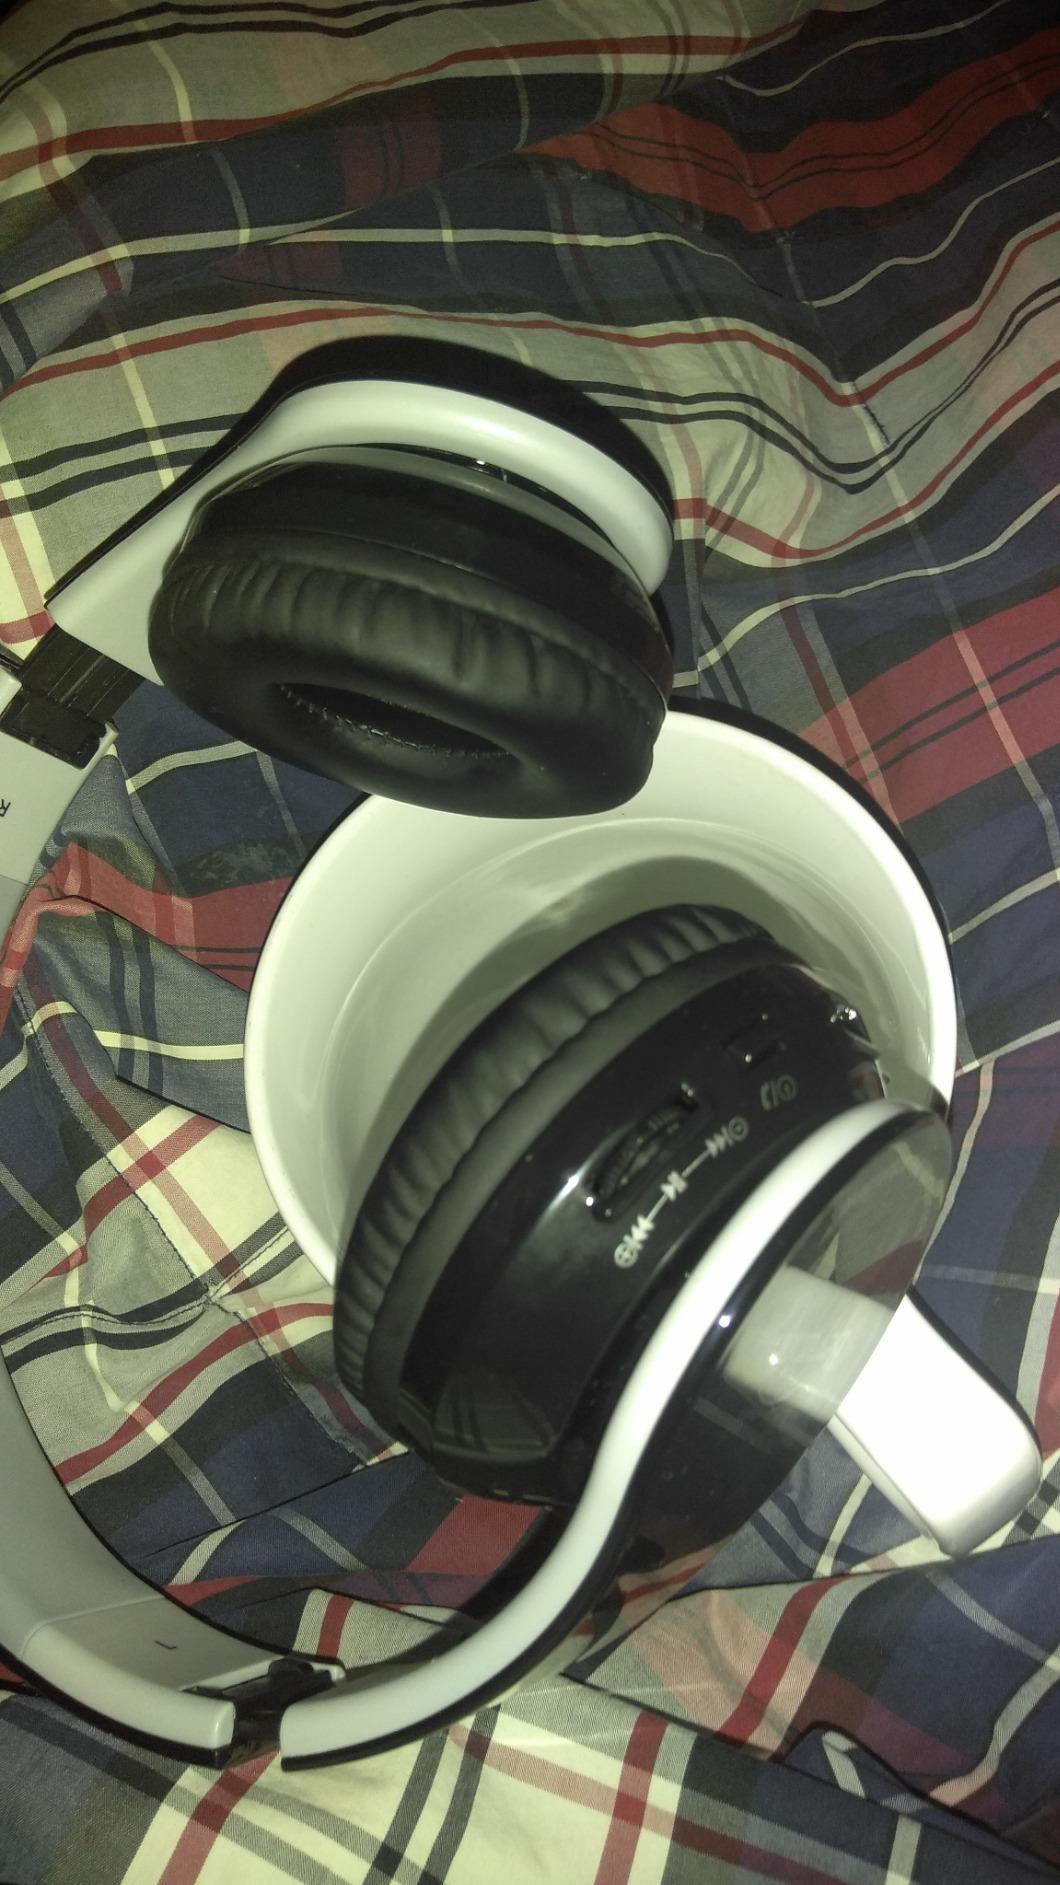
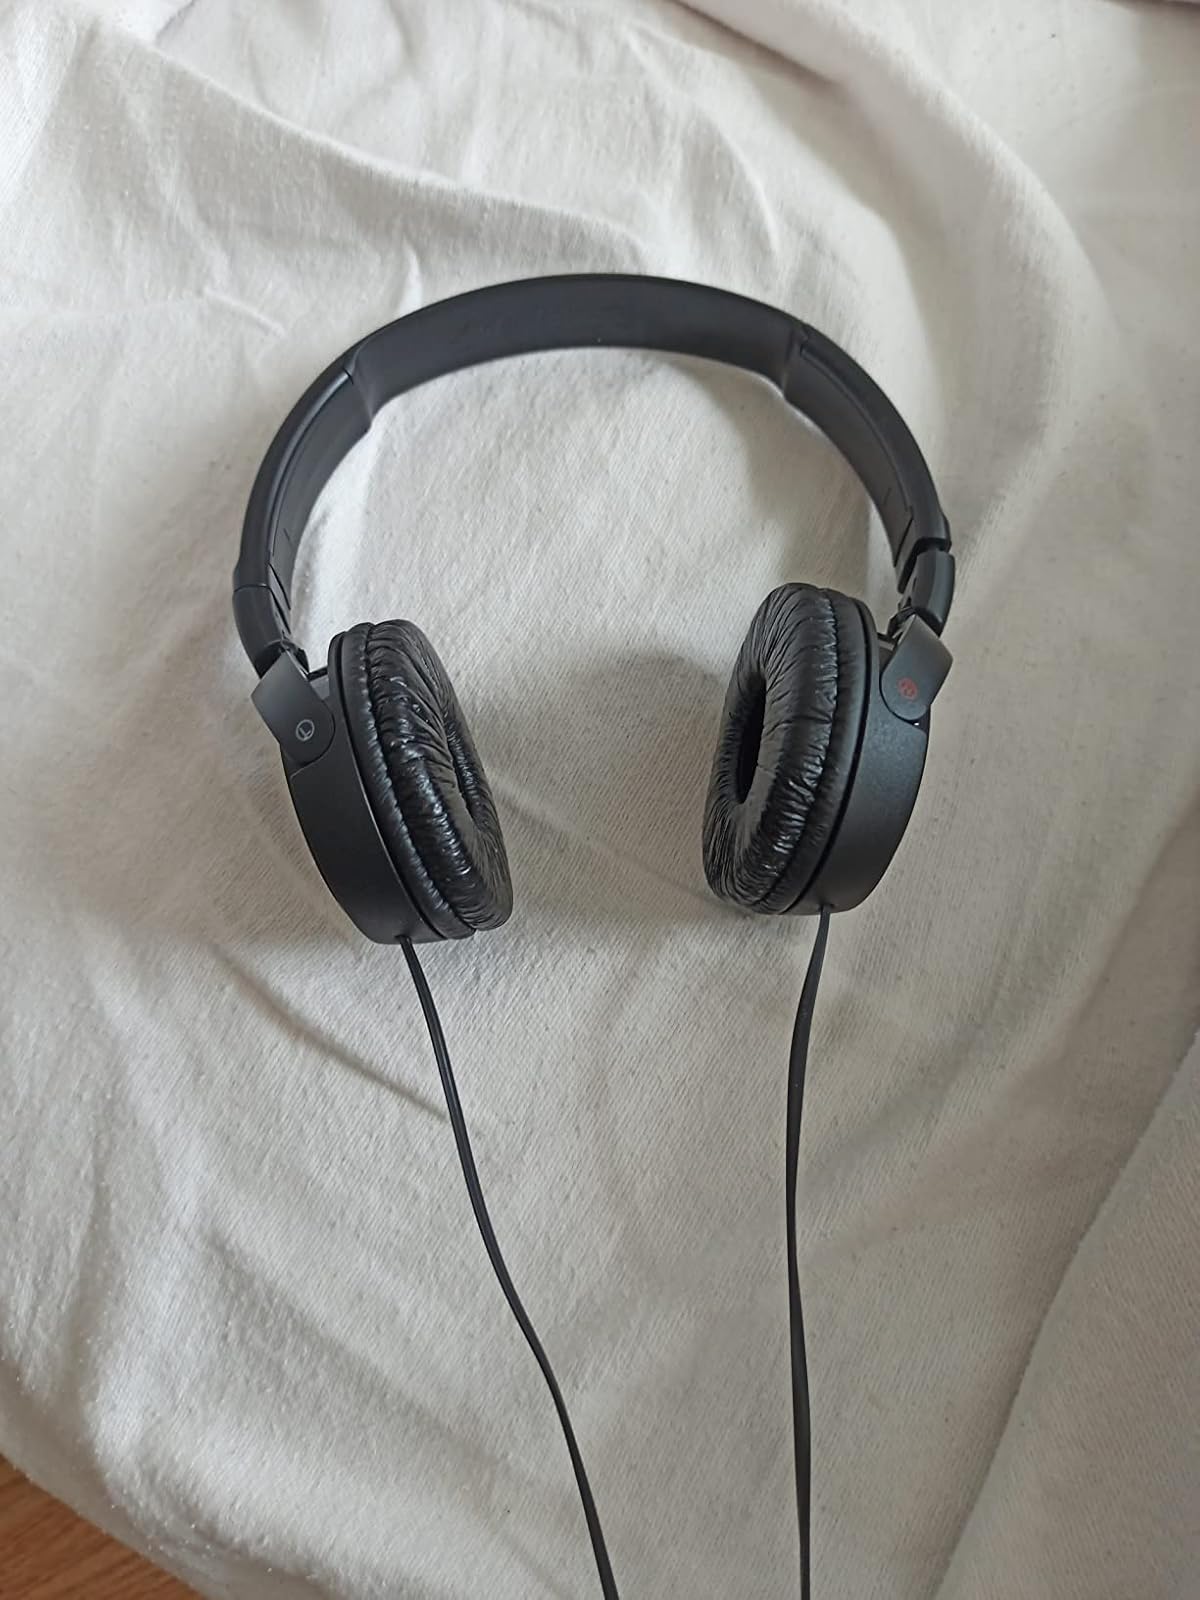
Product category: headphones
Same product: no